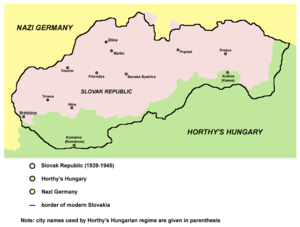
Slovakiets invasion af Polen / Efterspil
Den slovakiske stat efter felttoget
Den slovakiske invasion af Polen fandt sted under den tyske invasion af Polen i 1939. Den nyligt etablerede slovakiske republik deltog i angrebet, og den slovakiske hær bidrog med over 50.000 soldater fordelt på 3 divisioner. Da den polske hærs hovedstyrke var i kamp med de tyske hære længere nordpå, mødte den slovakiske invasion kunne svag modstand og led kun minimale tab.